Electrospinning

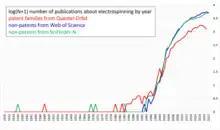
log(N+1) number of publications about electrospinning by year: patent families from Questel-Orbit , non-patents from Web of Science and from SciFinder-N

In the early 1990s several research groups (notably that of Reneker and Rutledge who popularised the name "electrospinning" for the process) demonstrated that many organic polymers could be electrospun into nanofibers. Between 1996 and 2003 the interest in electrospinning underwent an explosive growth, with the number of publications and patent applications approximately doubling every year.